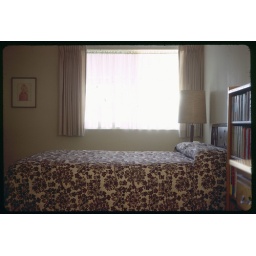
The master bedroom of the house in Placentia, CA, late 1972.